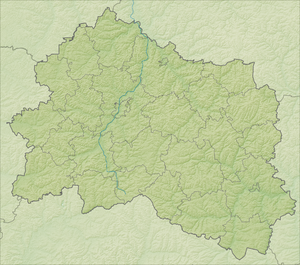
Orel ou Oriol est la capitale administrative de l'oblast d'Orel, en Russie. Sa population s'élevait à 311 625 habitants en 2019.